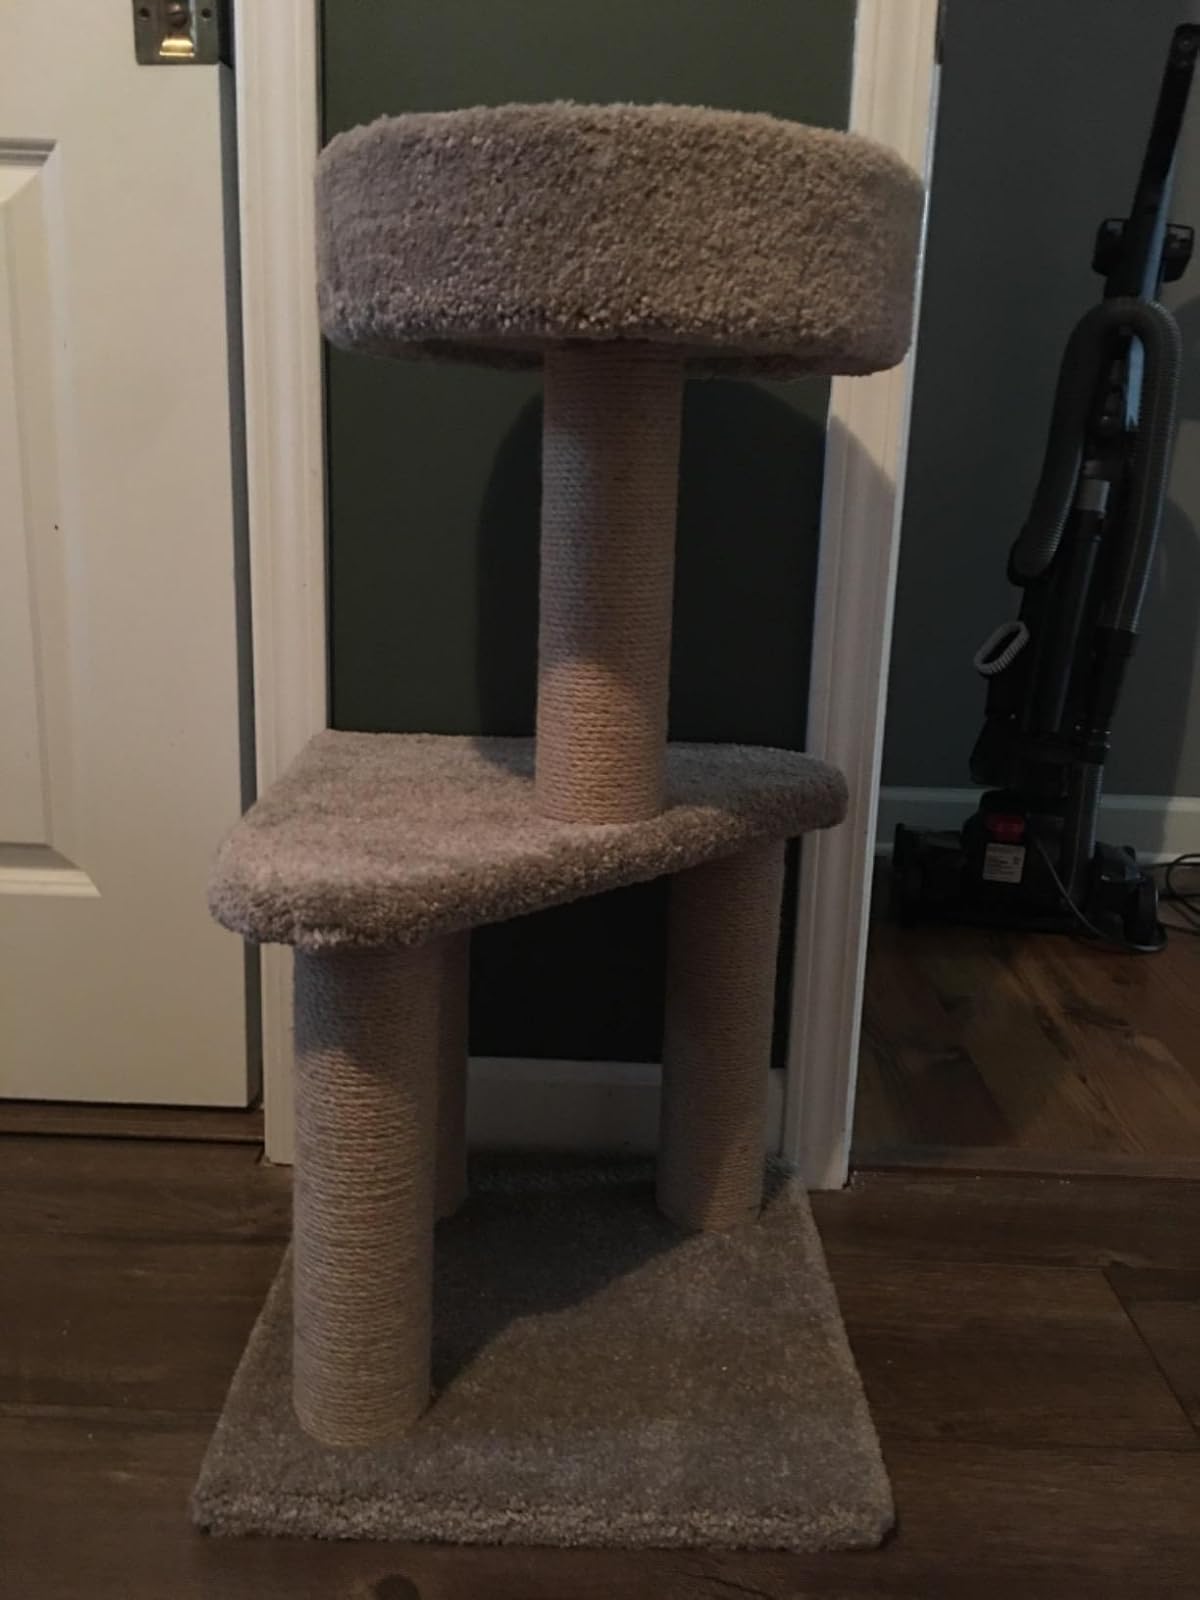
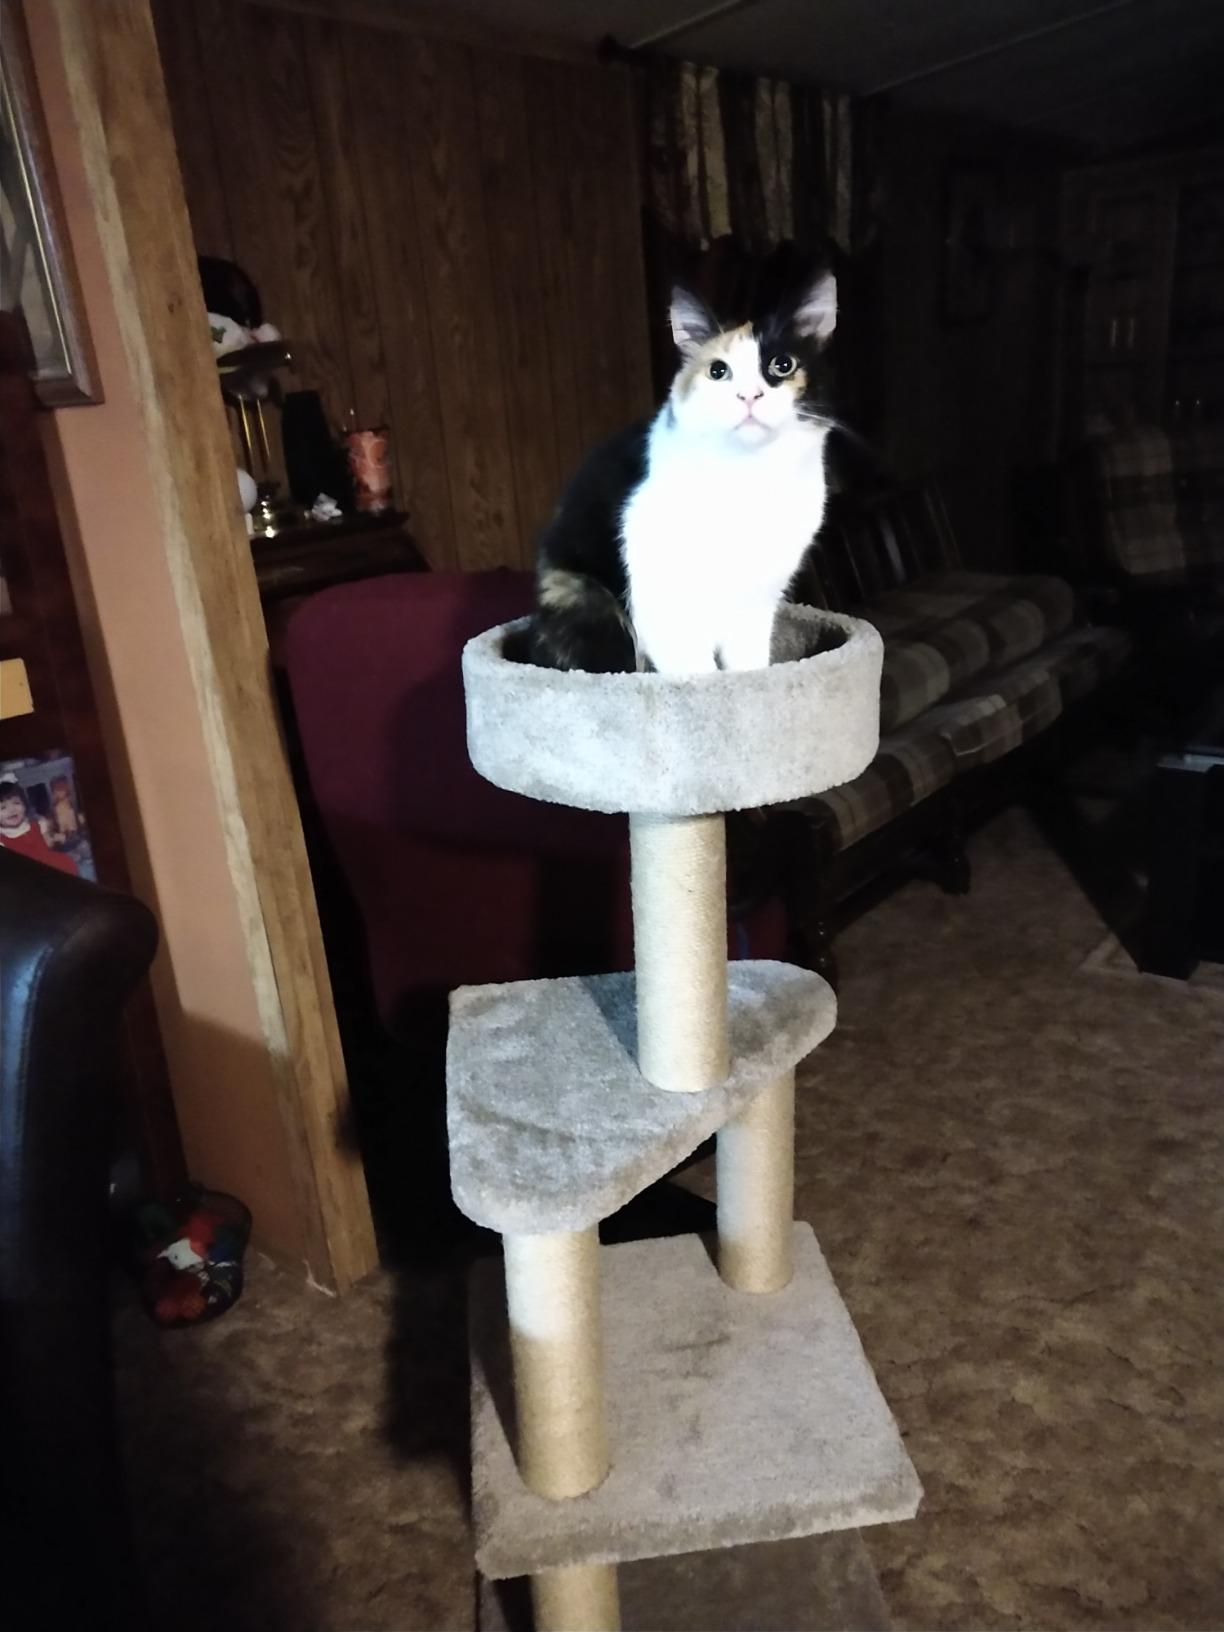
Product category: items_cat tree
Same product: no